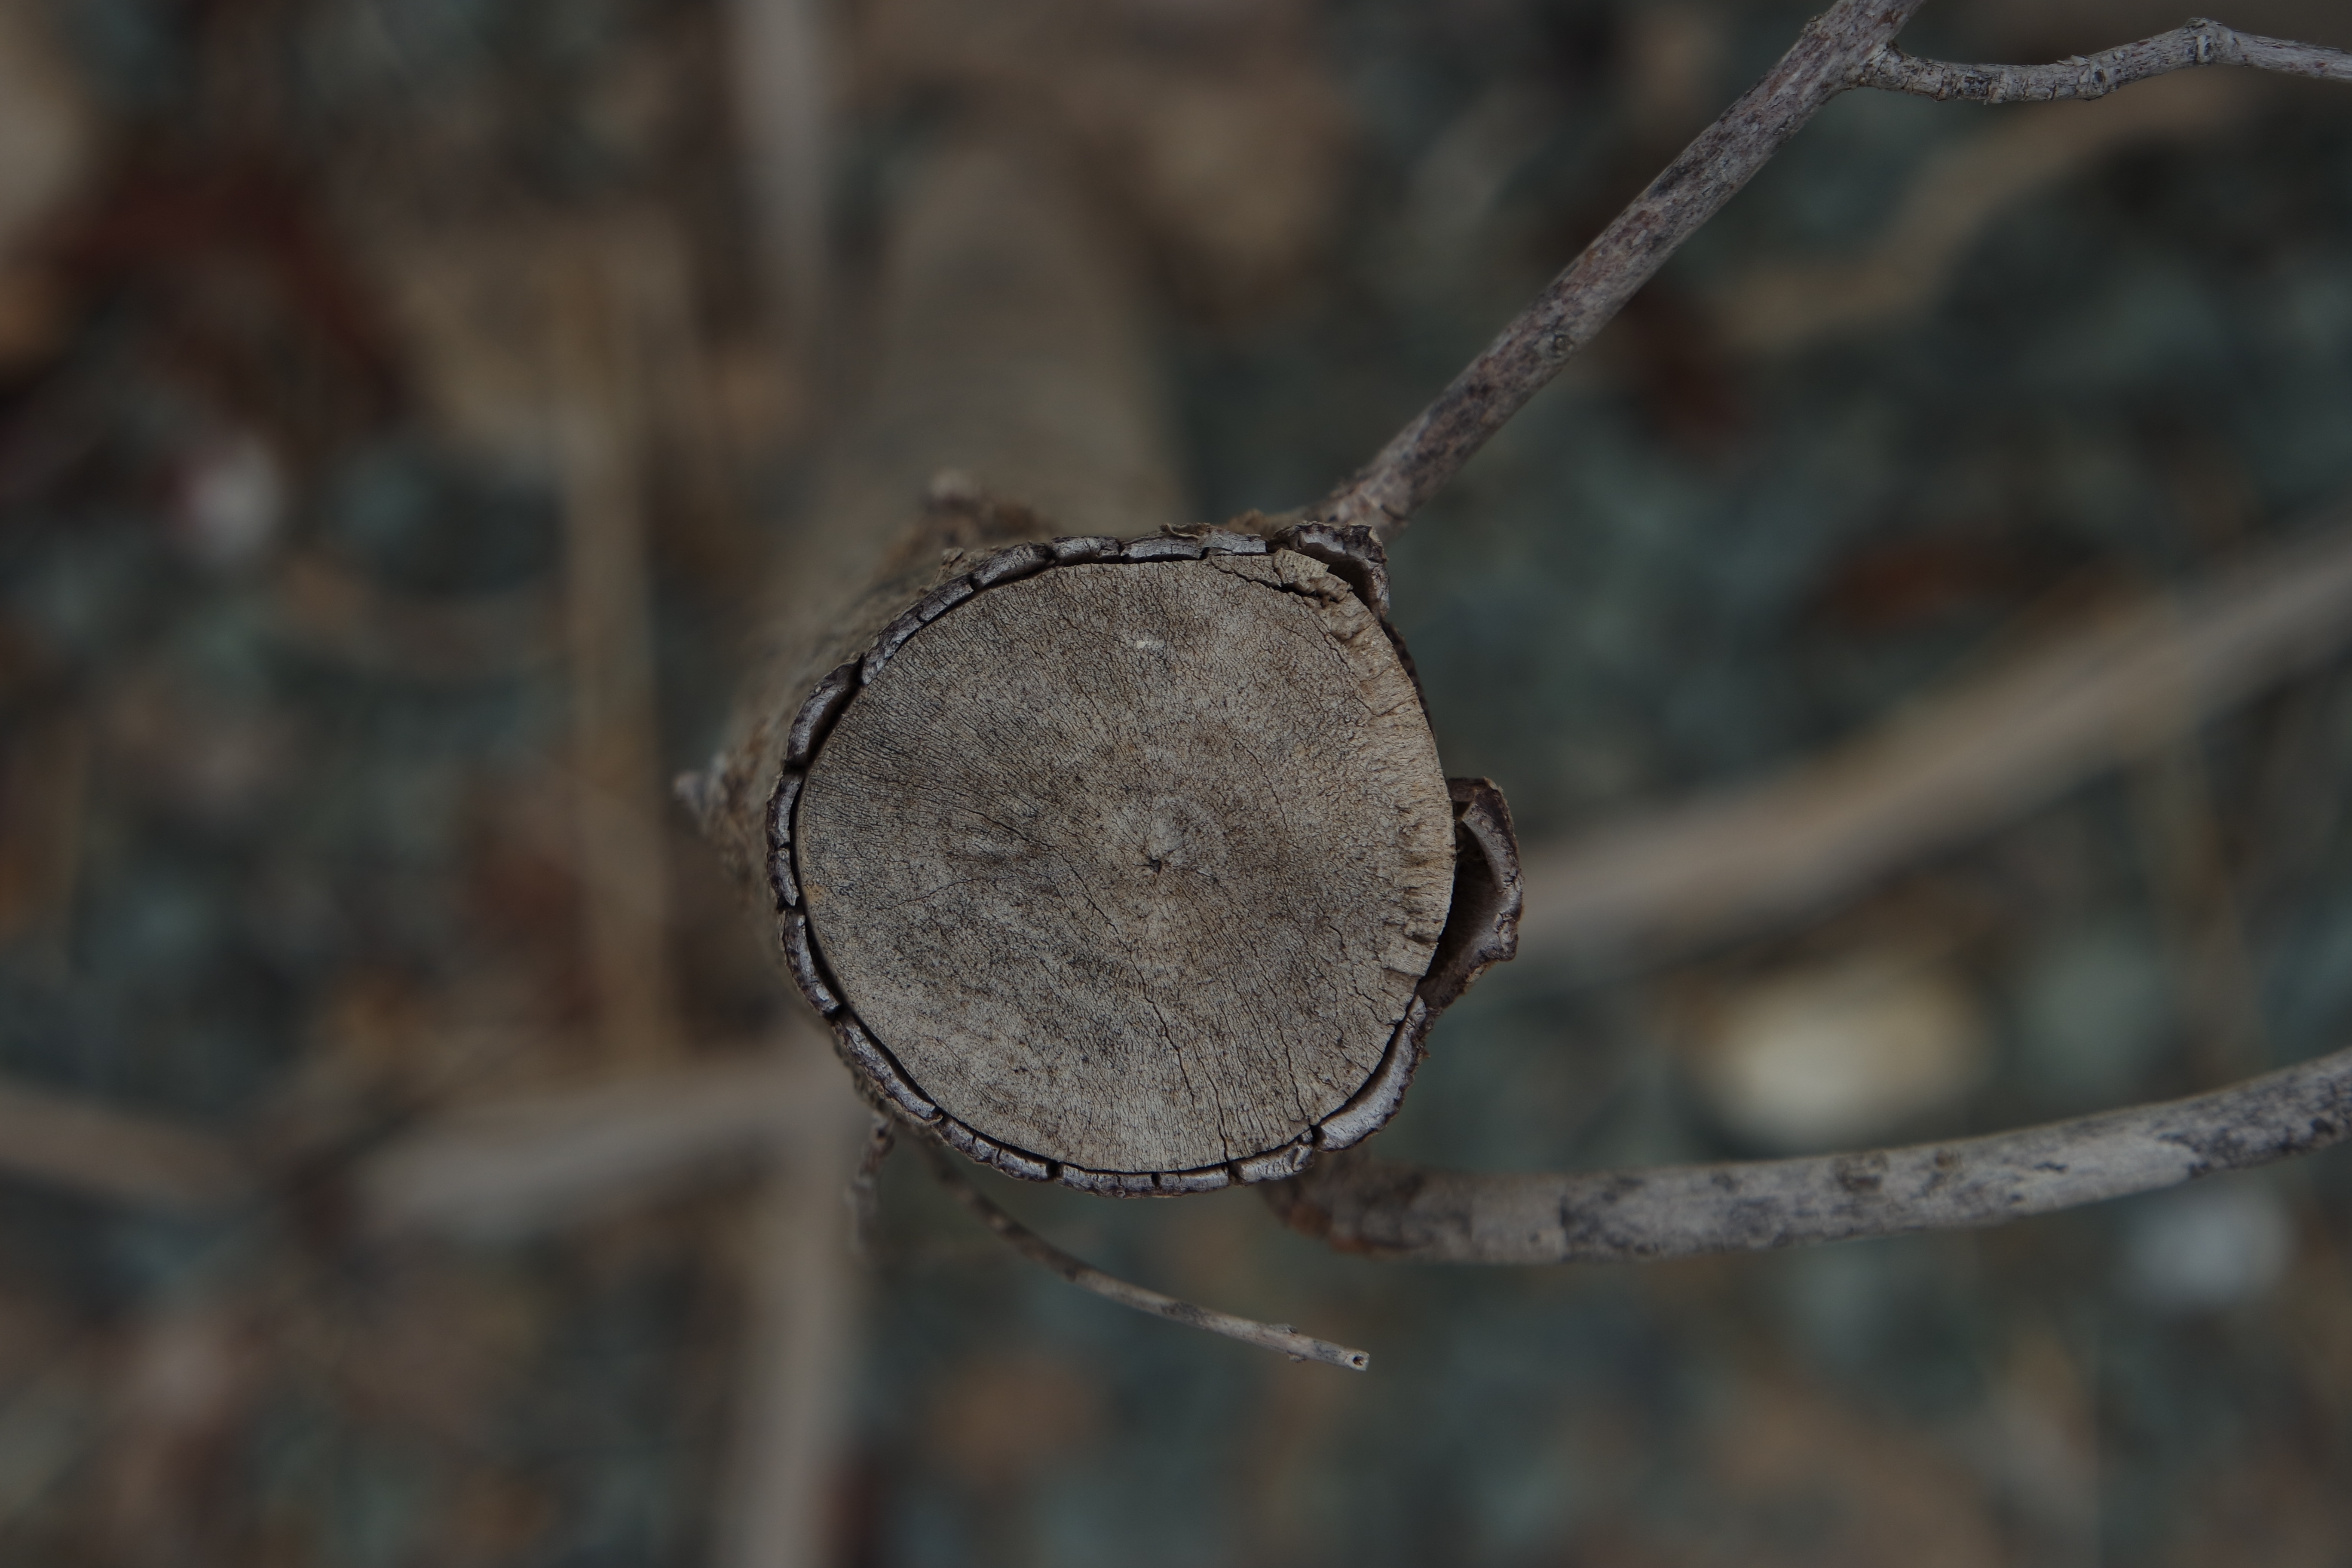
tree, nature, branch, winter, wood, texture, leaf, trunk, wildlife, autumn, thicket, season, fauna, invertebrate, twig, close up, macro photography, cut trunk